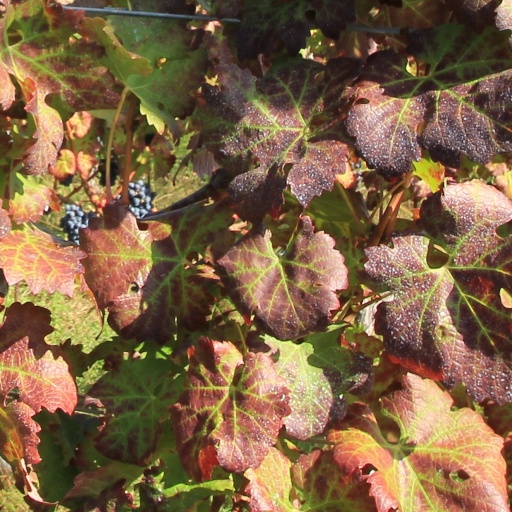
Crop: grape